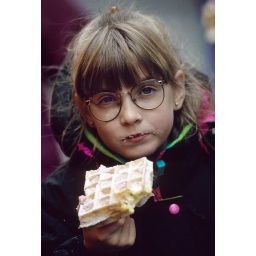
A young girl enjoys a powered waffle purchased from a street kiosk in Strasbourg, France.